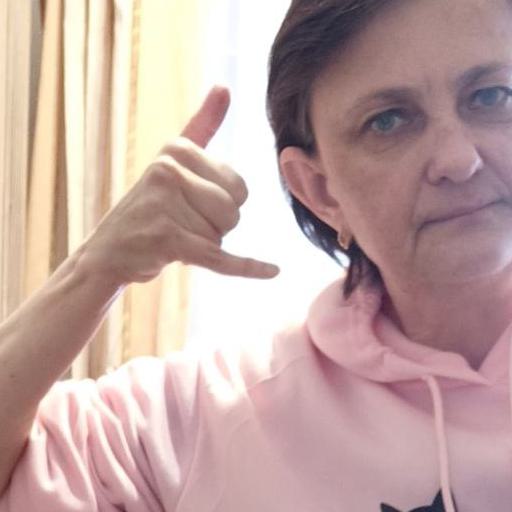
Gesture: call